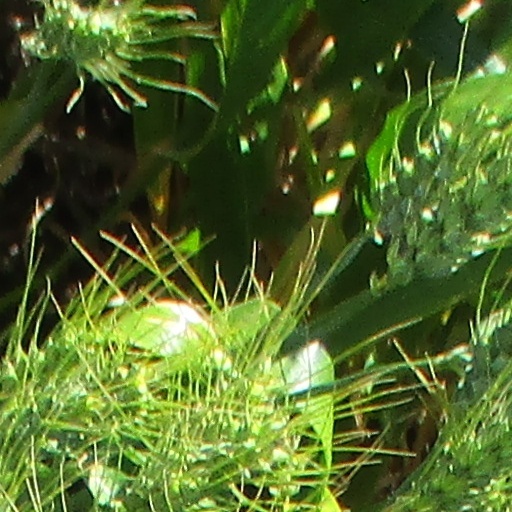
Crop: wheat